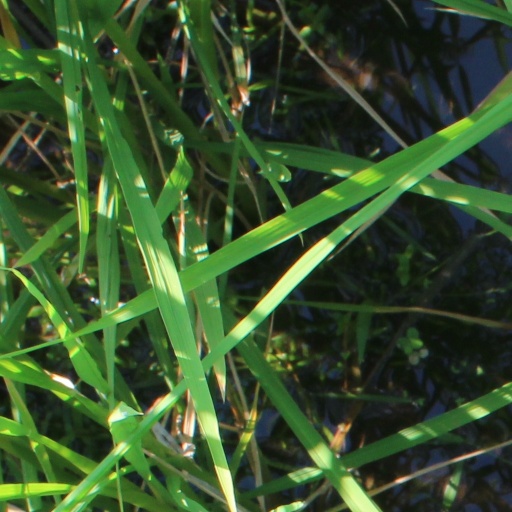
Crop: rice